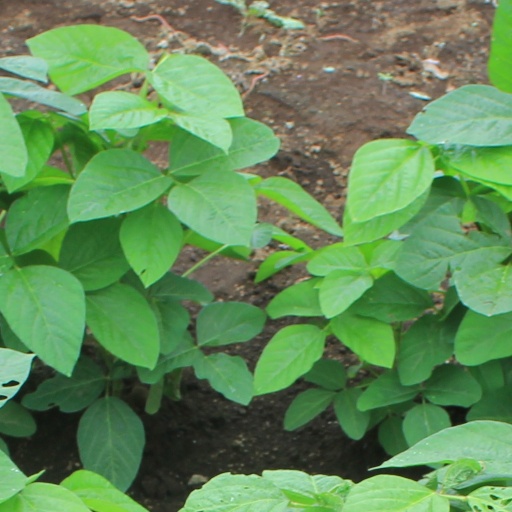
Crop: soybean